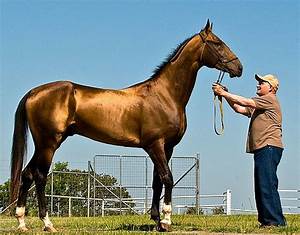
Label: horse